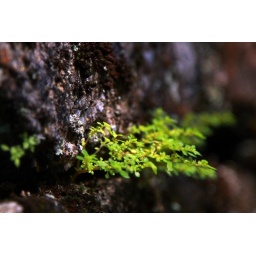
A stone wall in Tamdao